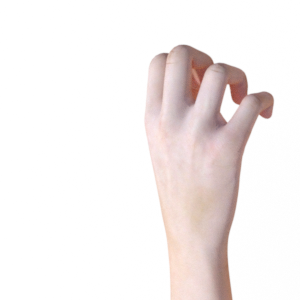
Label: rock